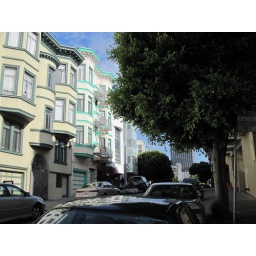
A day walking around SF. Random pictures of beautiful building and steetsA day walking around San Francisco. Random pictures of beautiful streets and buildings.